Shai Pearl

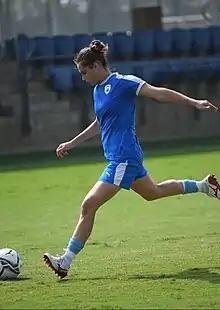
Pearl in 2019

Shai Pearl (or Shay Perel, ; born 1 March 1997) is an Israeli footballer who plays as a defender for the Israel women's national team.